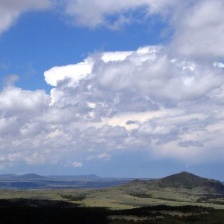
Cloud type: Cirrus